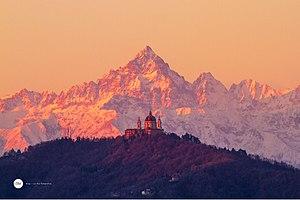
Le mont Viso, ou « le Viso », culminant à 3 841 mètres, est l'un des plus hauts sommets des Alpes italiennes et le point culminant des Alpes cottiennes. Il se trouve dans la région italienne du Piémont, à proximité du Queyras et de la source du Pô.